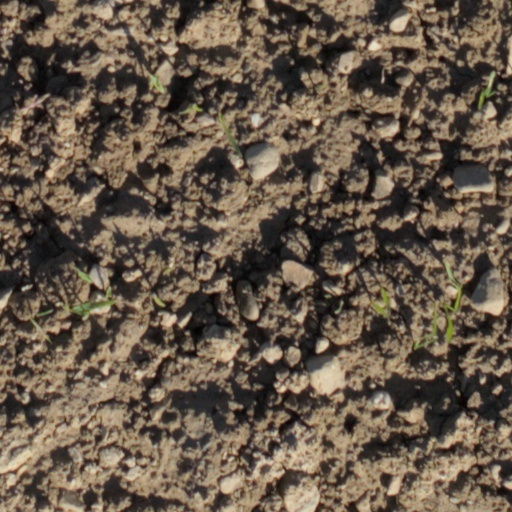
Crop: wheat